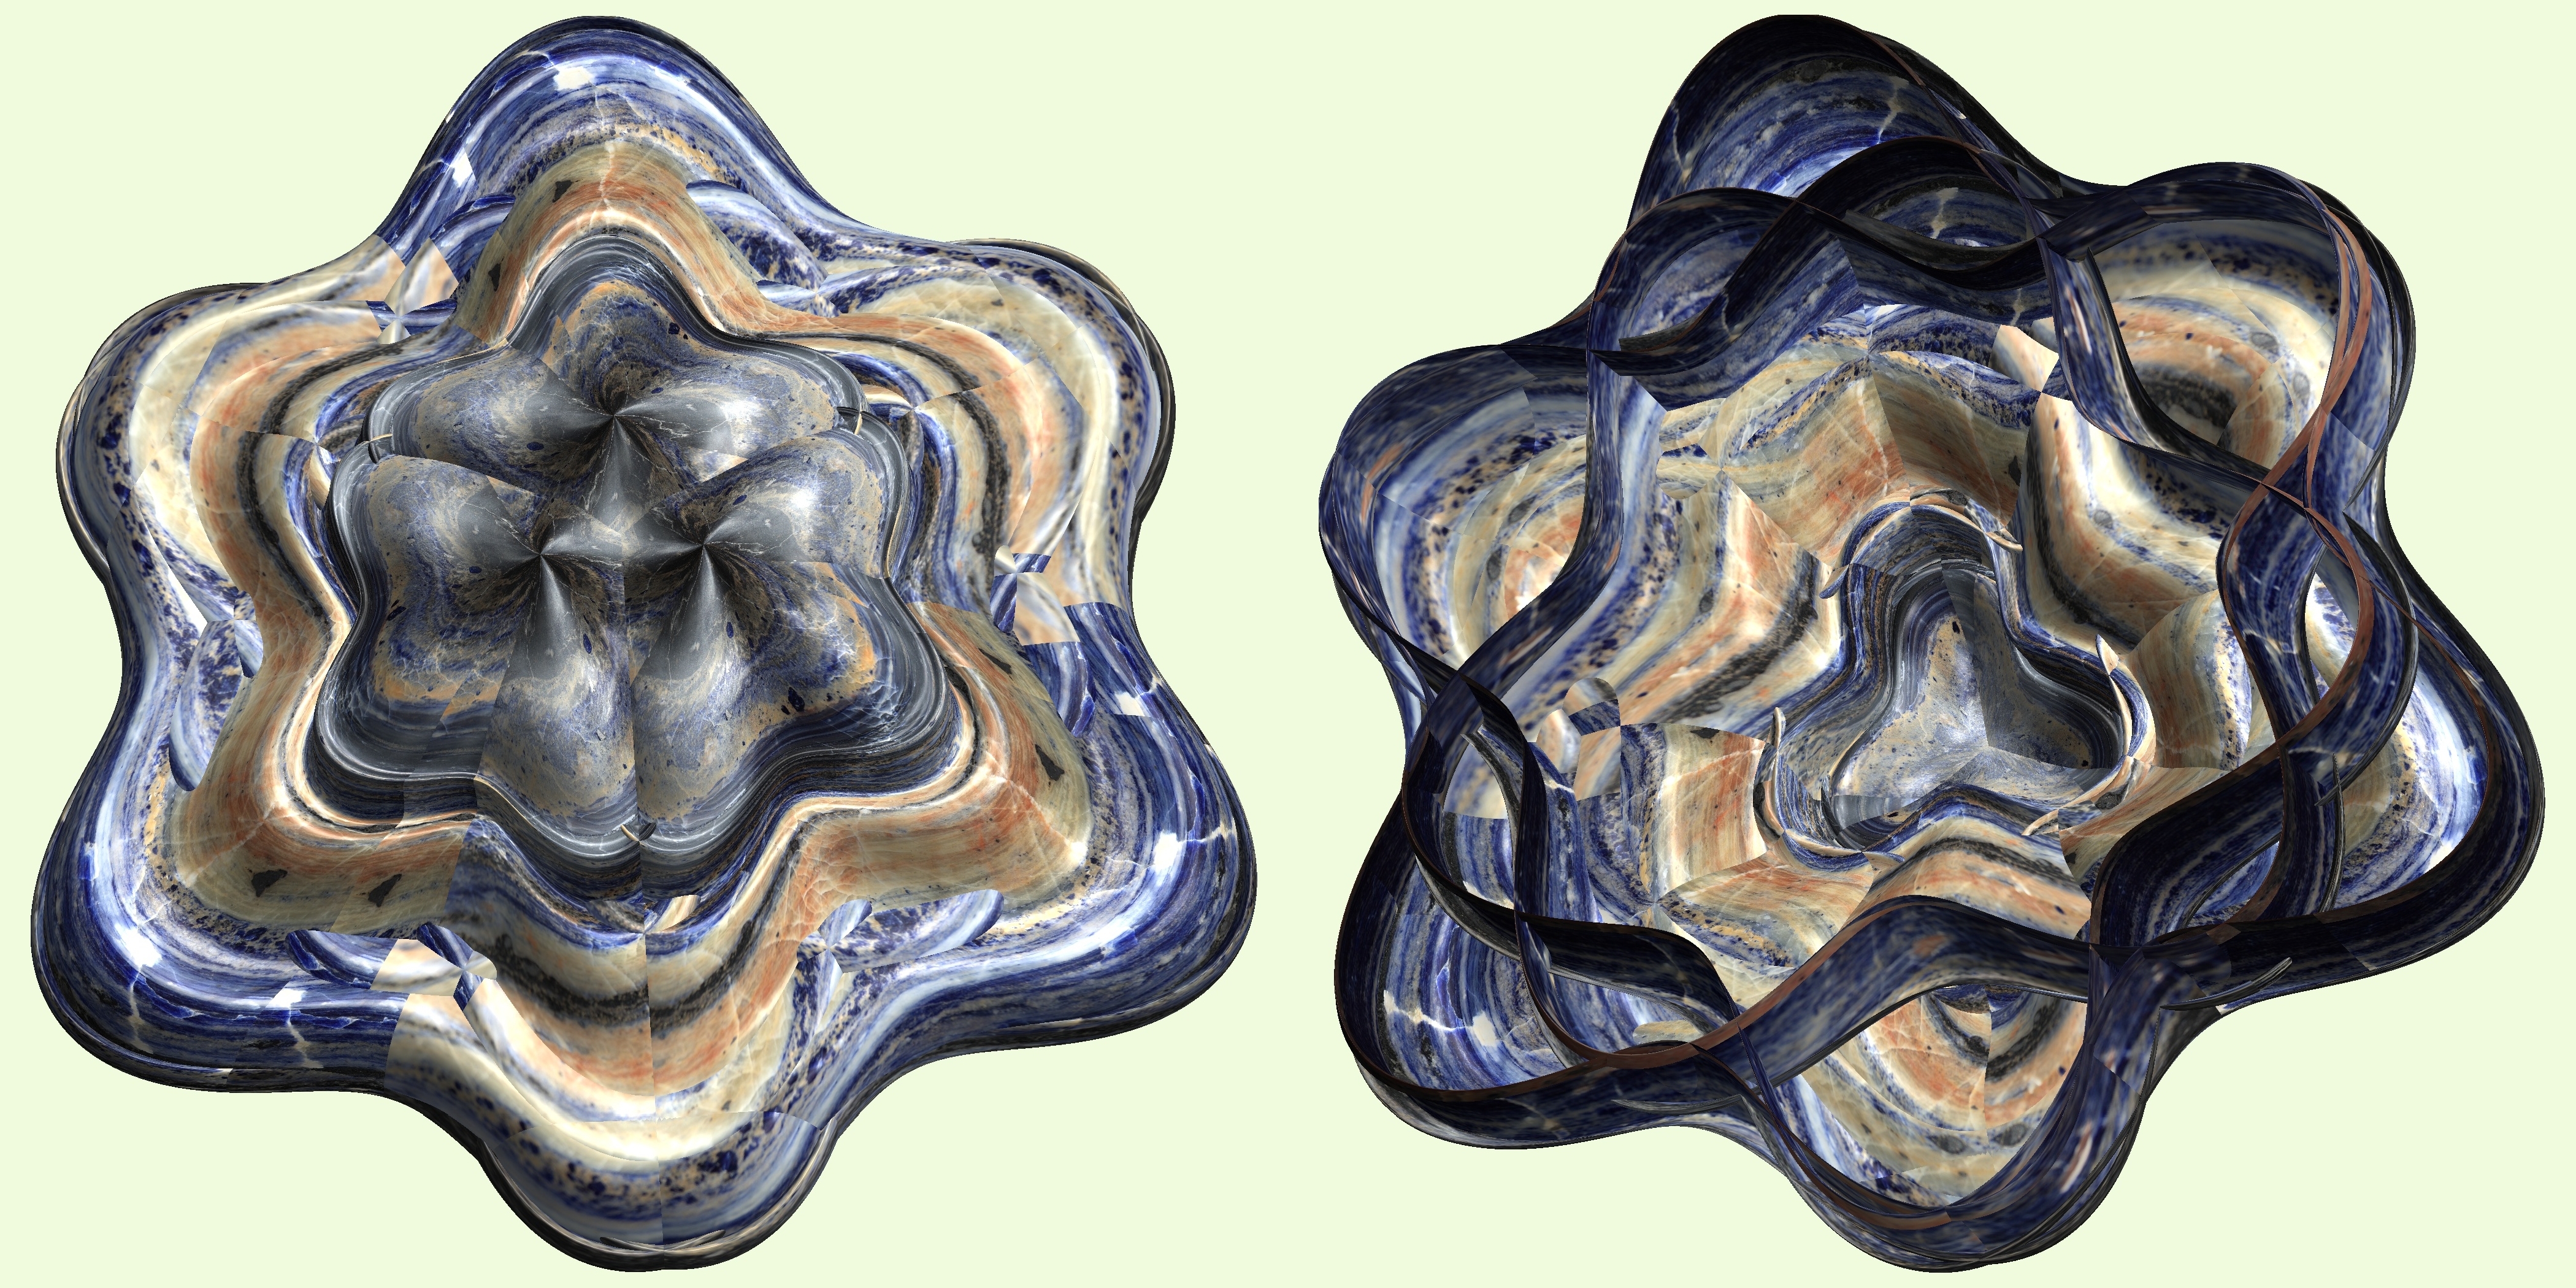
structure, texture, cup, pattern, skull, bone, sculpture, art, figure, design, symmetry, 3d, graphic, carving, mathematica, cg, parametricplot3d, code, program, algorithm, abstruct, mapping